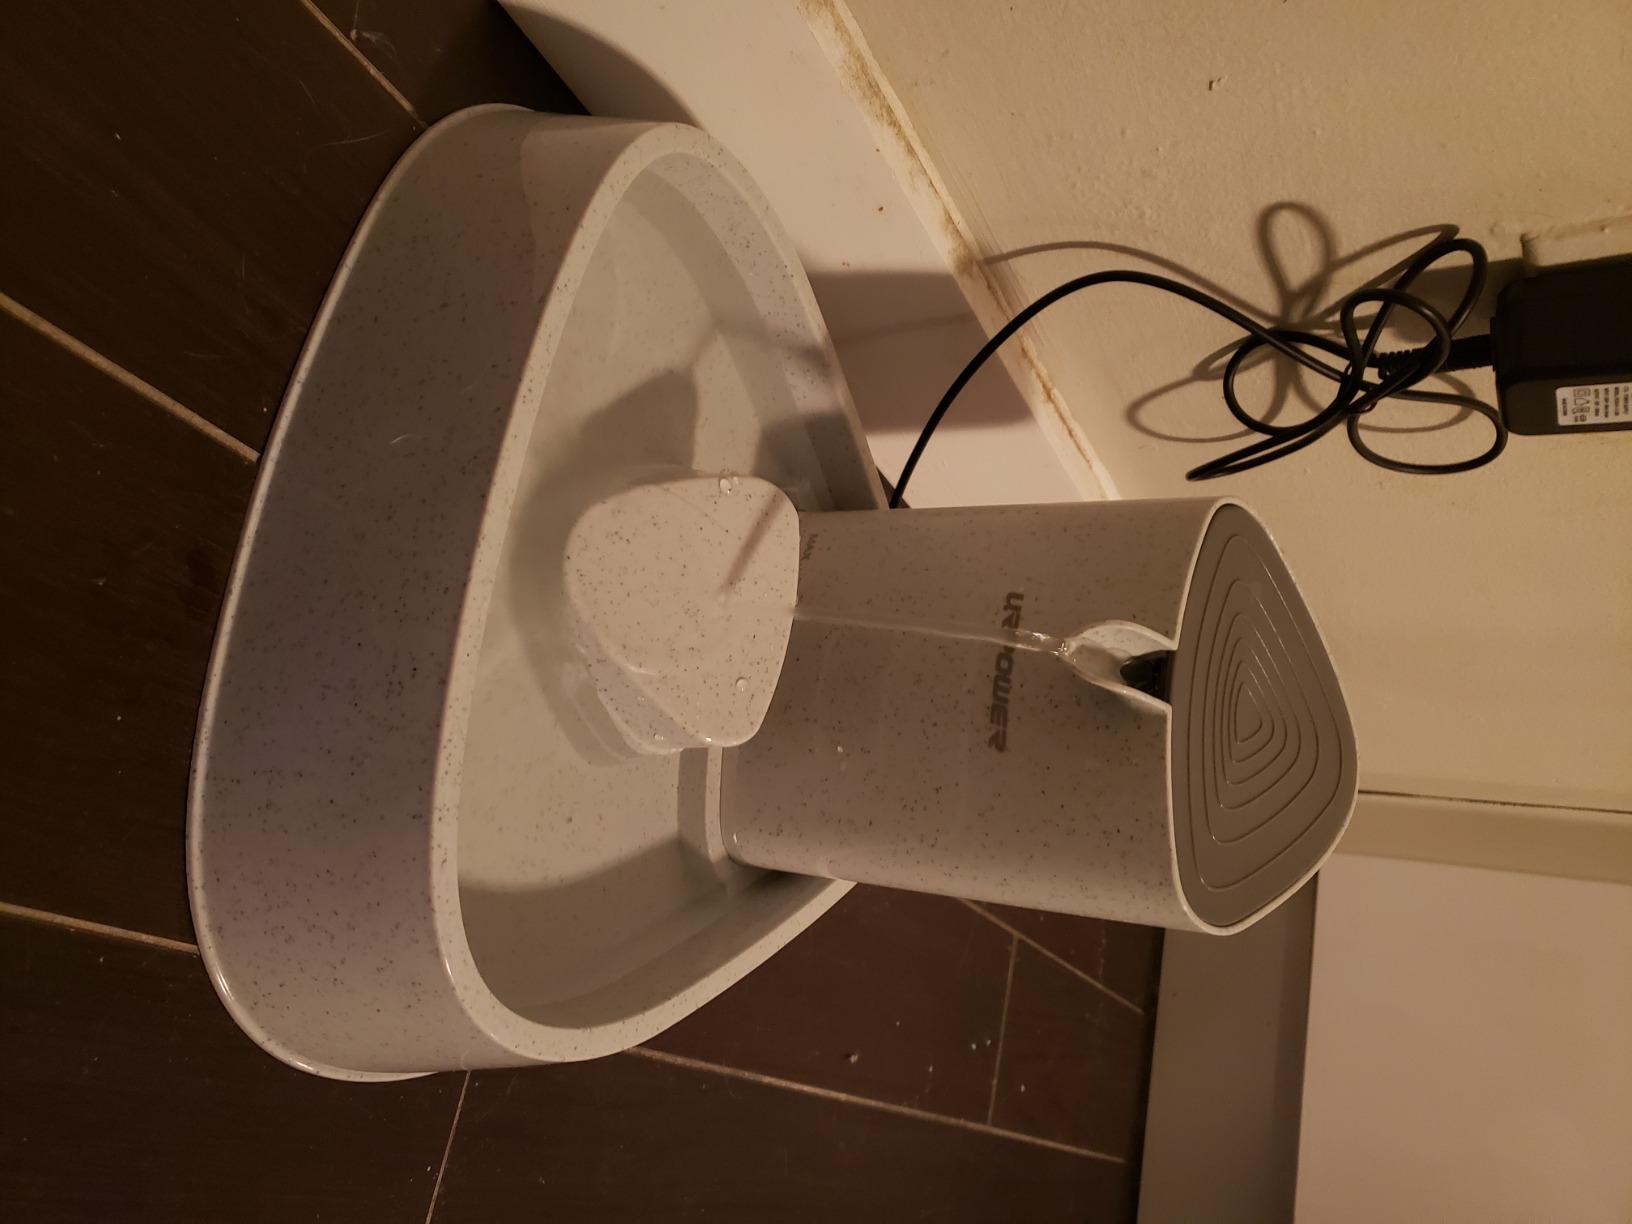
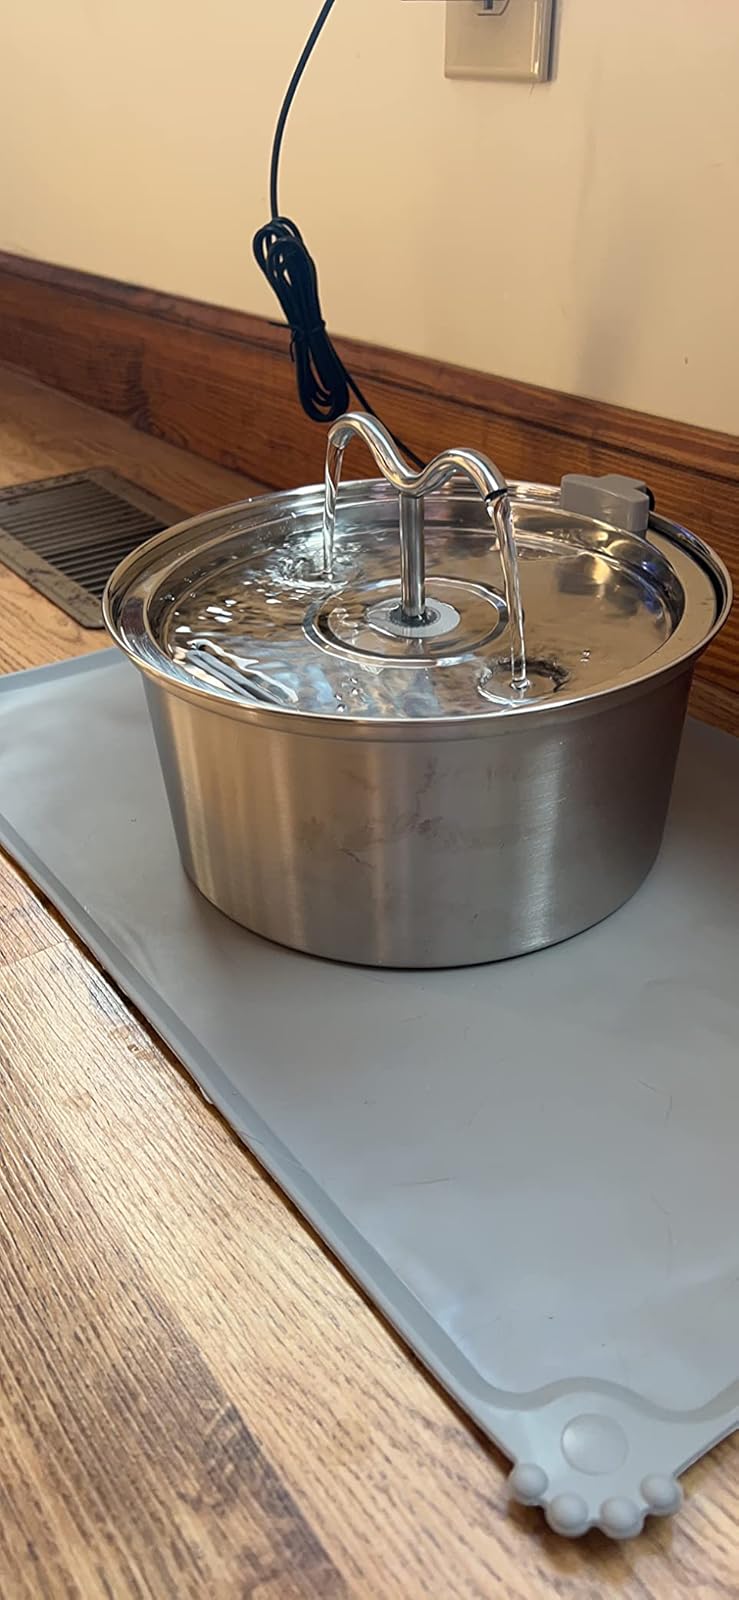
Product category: items_bowl
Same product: no